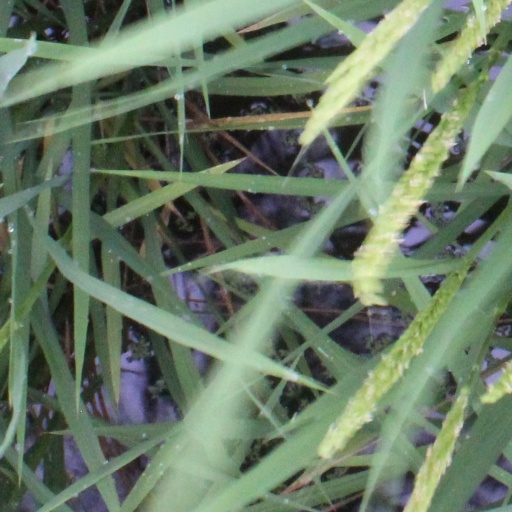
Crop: rice